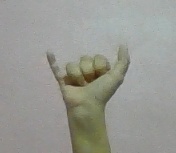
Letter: ya